Chen Qiaonian

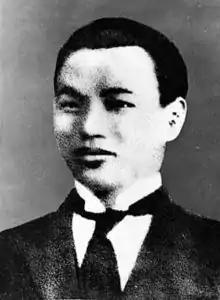

Chen Qiaonian (2 September 1902 – 6 June 1928) was a Chinese revolutionary and early leader of the Chinese Communist Party.